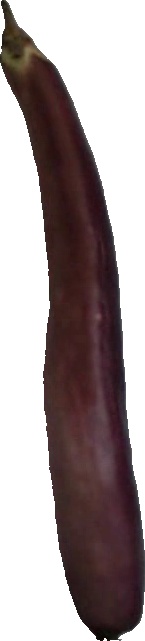
Label: eggplant_long_1